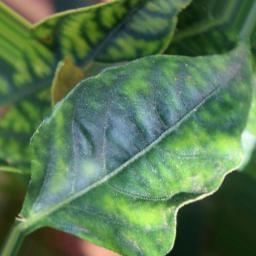
Label: nutritional